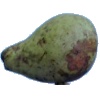
Label: pear_stone